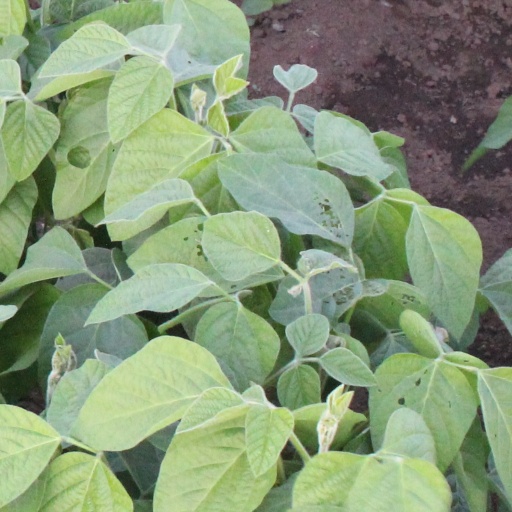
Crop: soybean